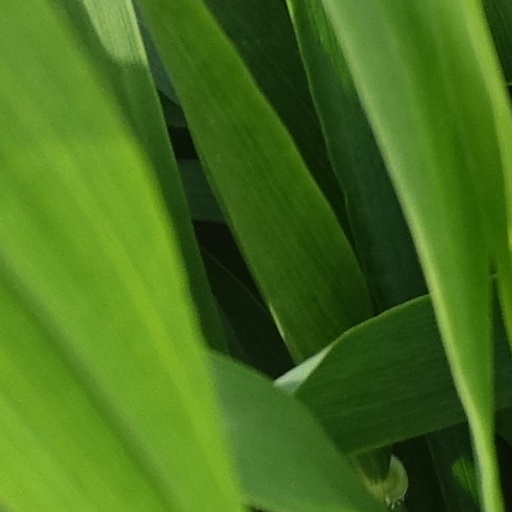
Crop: wheat